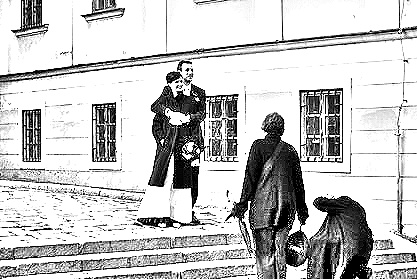
Portrait style: Sketch Portrait